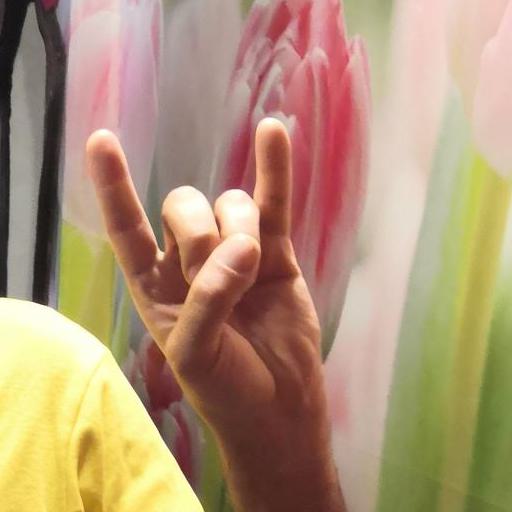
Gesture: rock